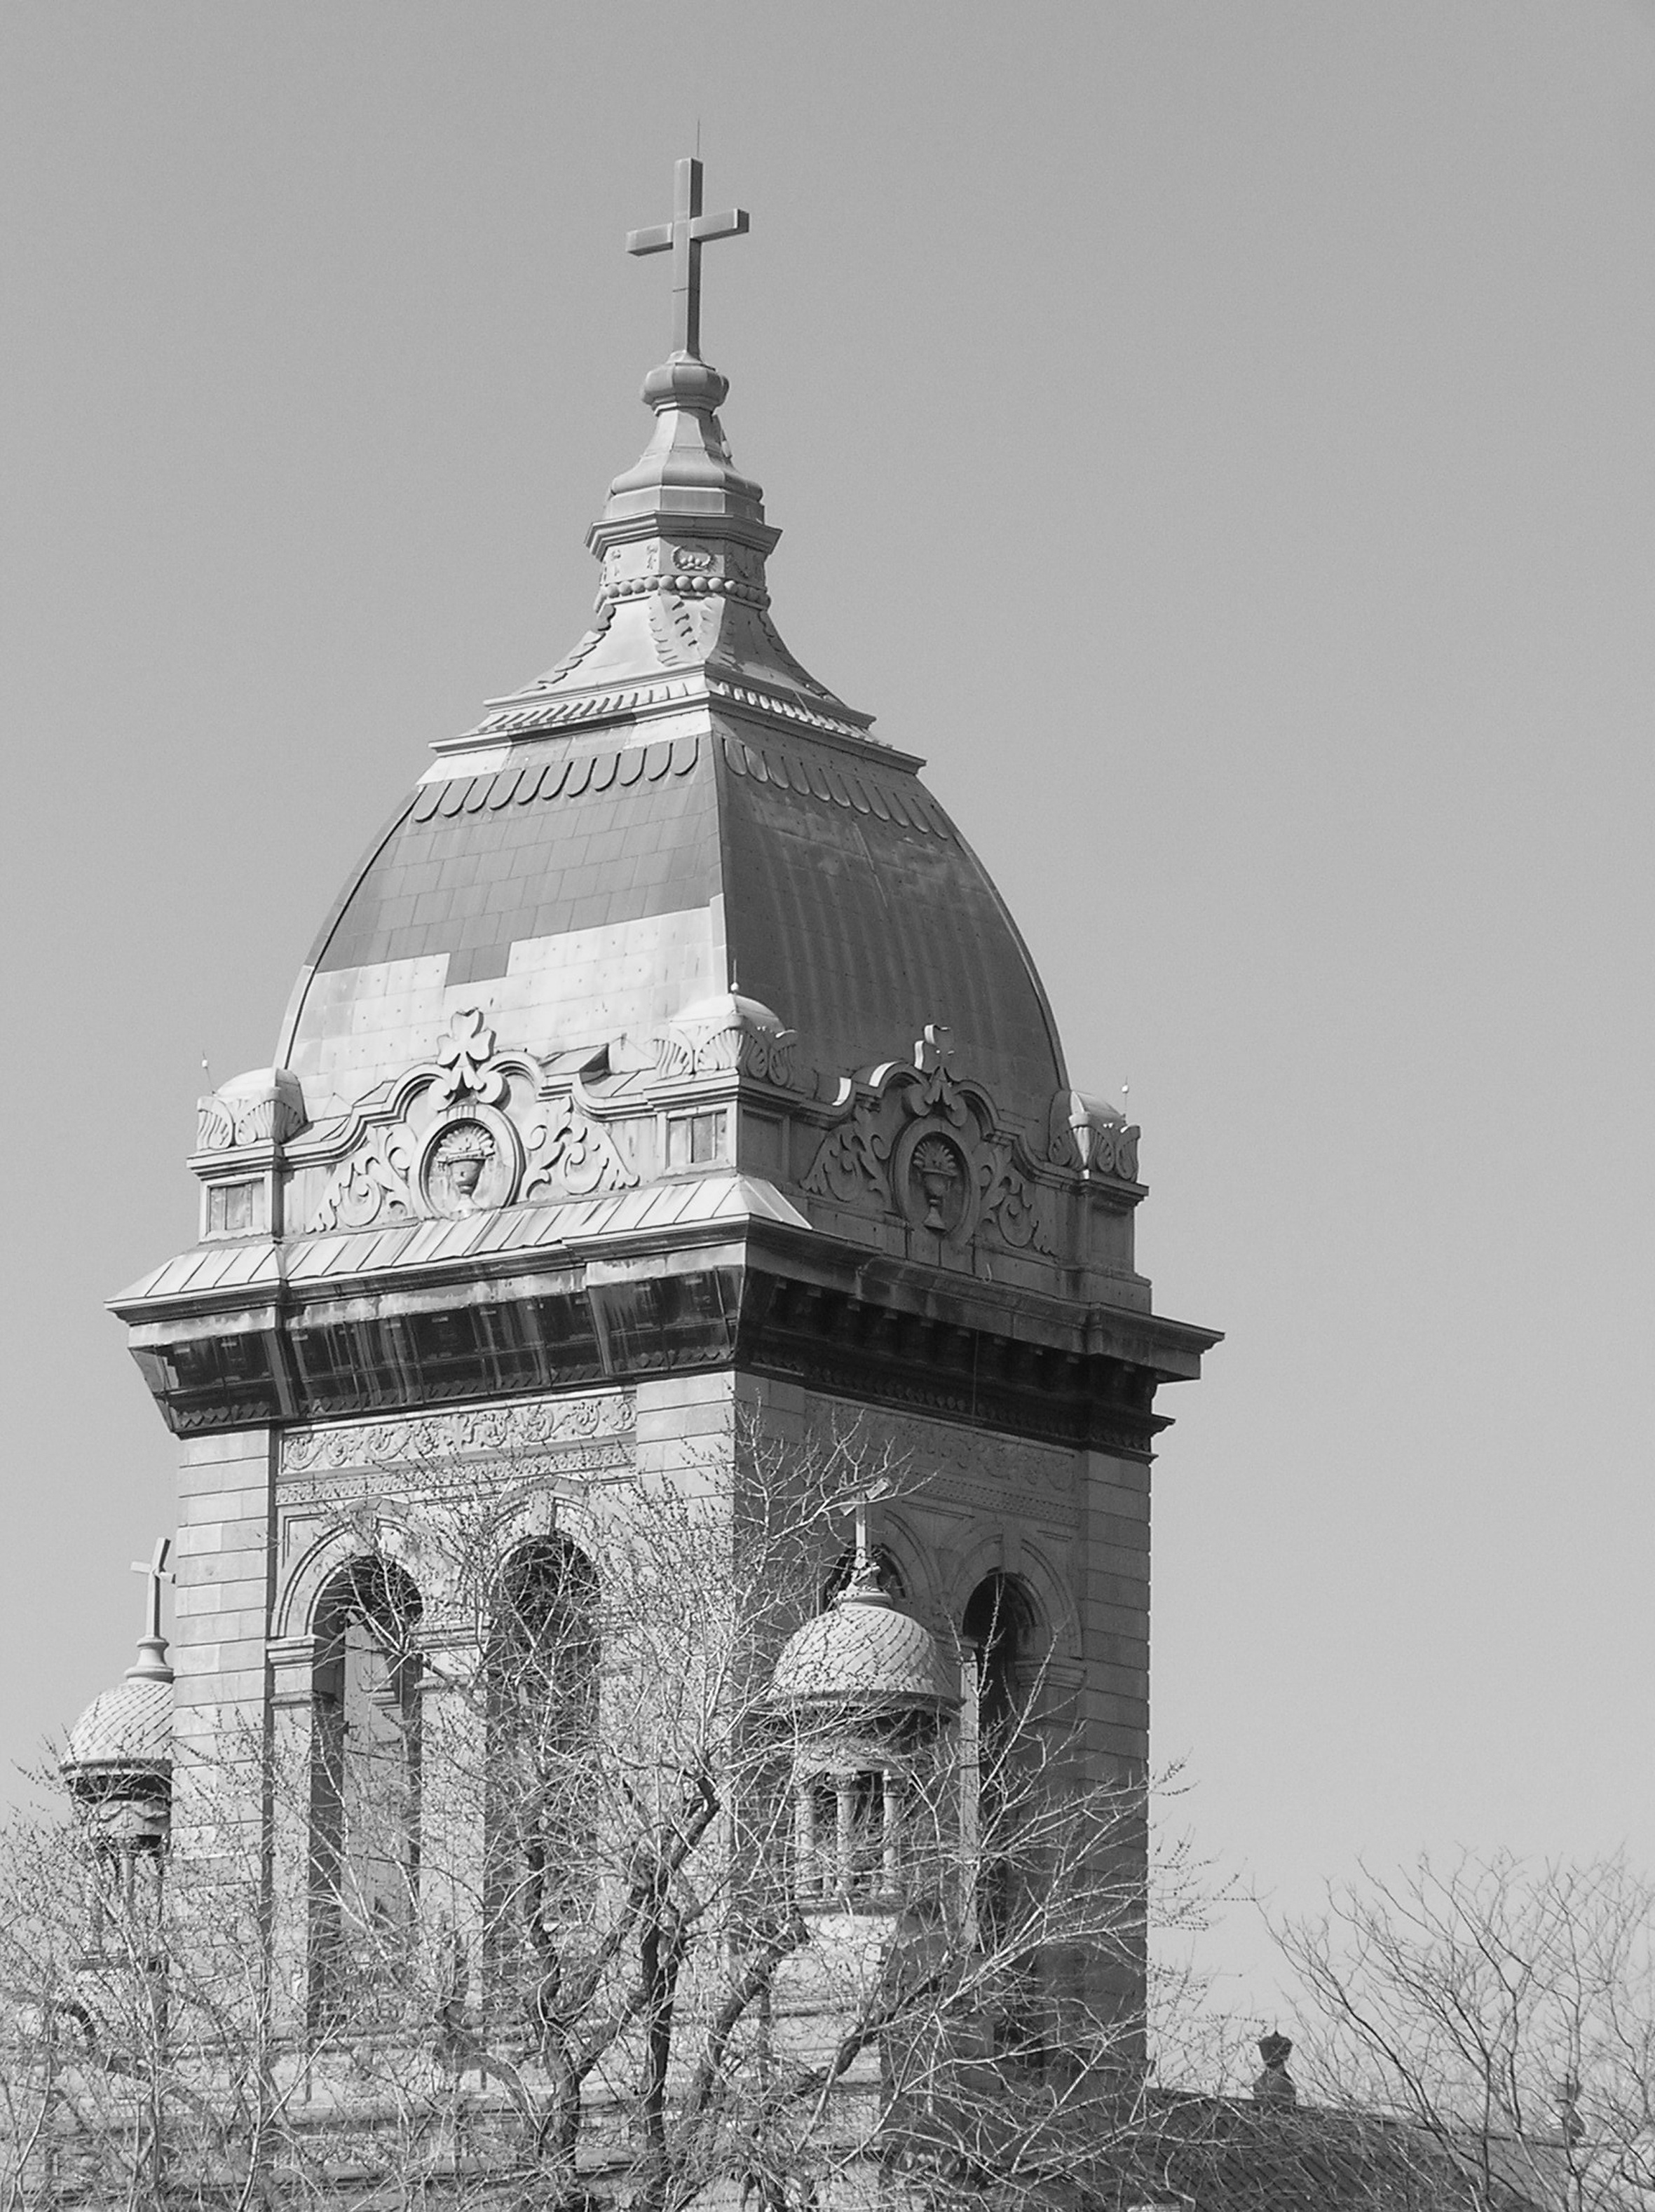
black and white, architecture, building, tower, religion, landmark, church, cathedral, cross, monochrome, tourism, place of worship, bell tower, steeple, christianity, dome, traditional, monochrome photography